Mendy López

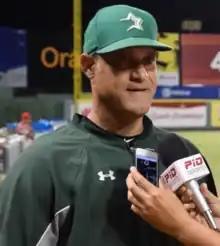
López with Estrellas Orientales in 2015

Mendy López Aude (born October 15, 1973) is a Dominican professional baseball player and coach for the Pittsburgh Pirates. As an infielder, López played in Major League Baseball for the Kansas City Royals, Florida Marlins, Houston Astros, and Pittsburgh Pirates from 1998 to 2004 and for the Samsung Lions of the KBO League in 2004.